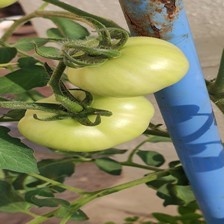
Label: tomato